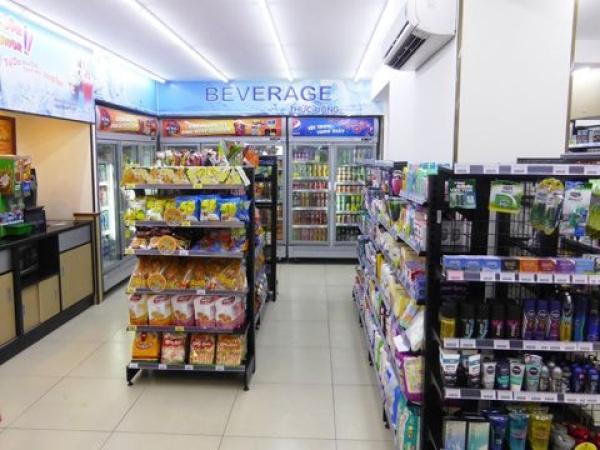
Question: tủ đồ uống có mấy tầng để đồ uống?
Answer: có sáu tầng để đồ uống